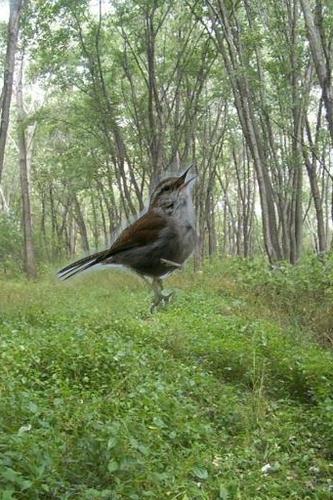
Bird species: Bewick_Wren
Bird type: landbird
Background: land